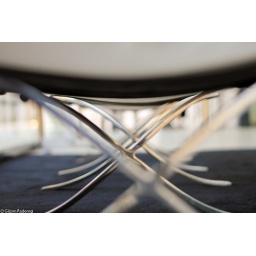
small barcelona chair by Mies van der Rohe.